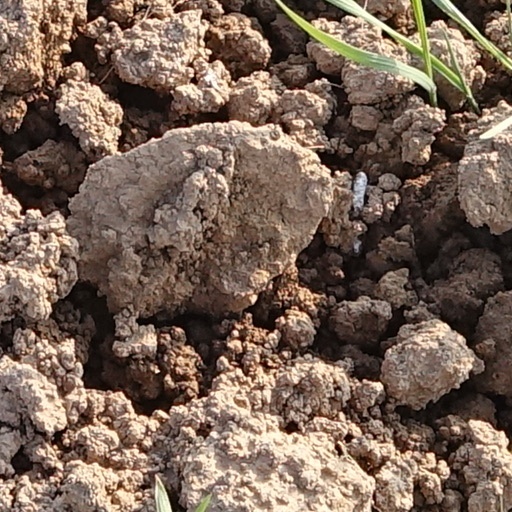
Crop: wheat